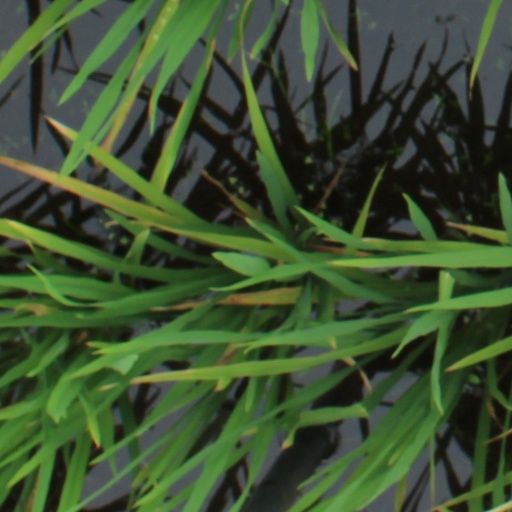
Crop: rice